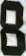
Number: 8